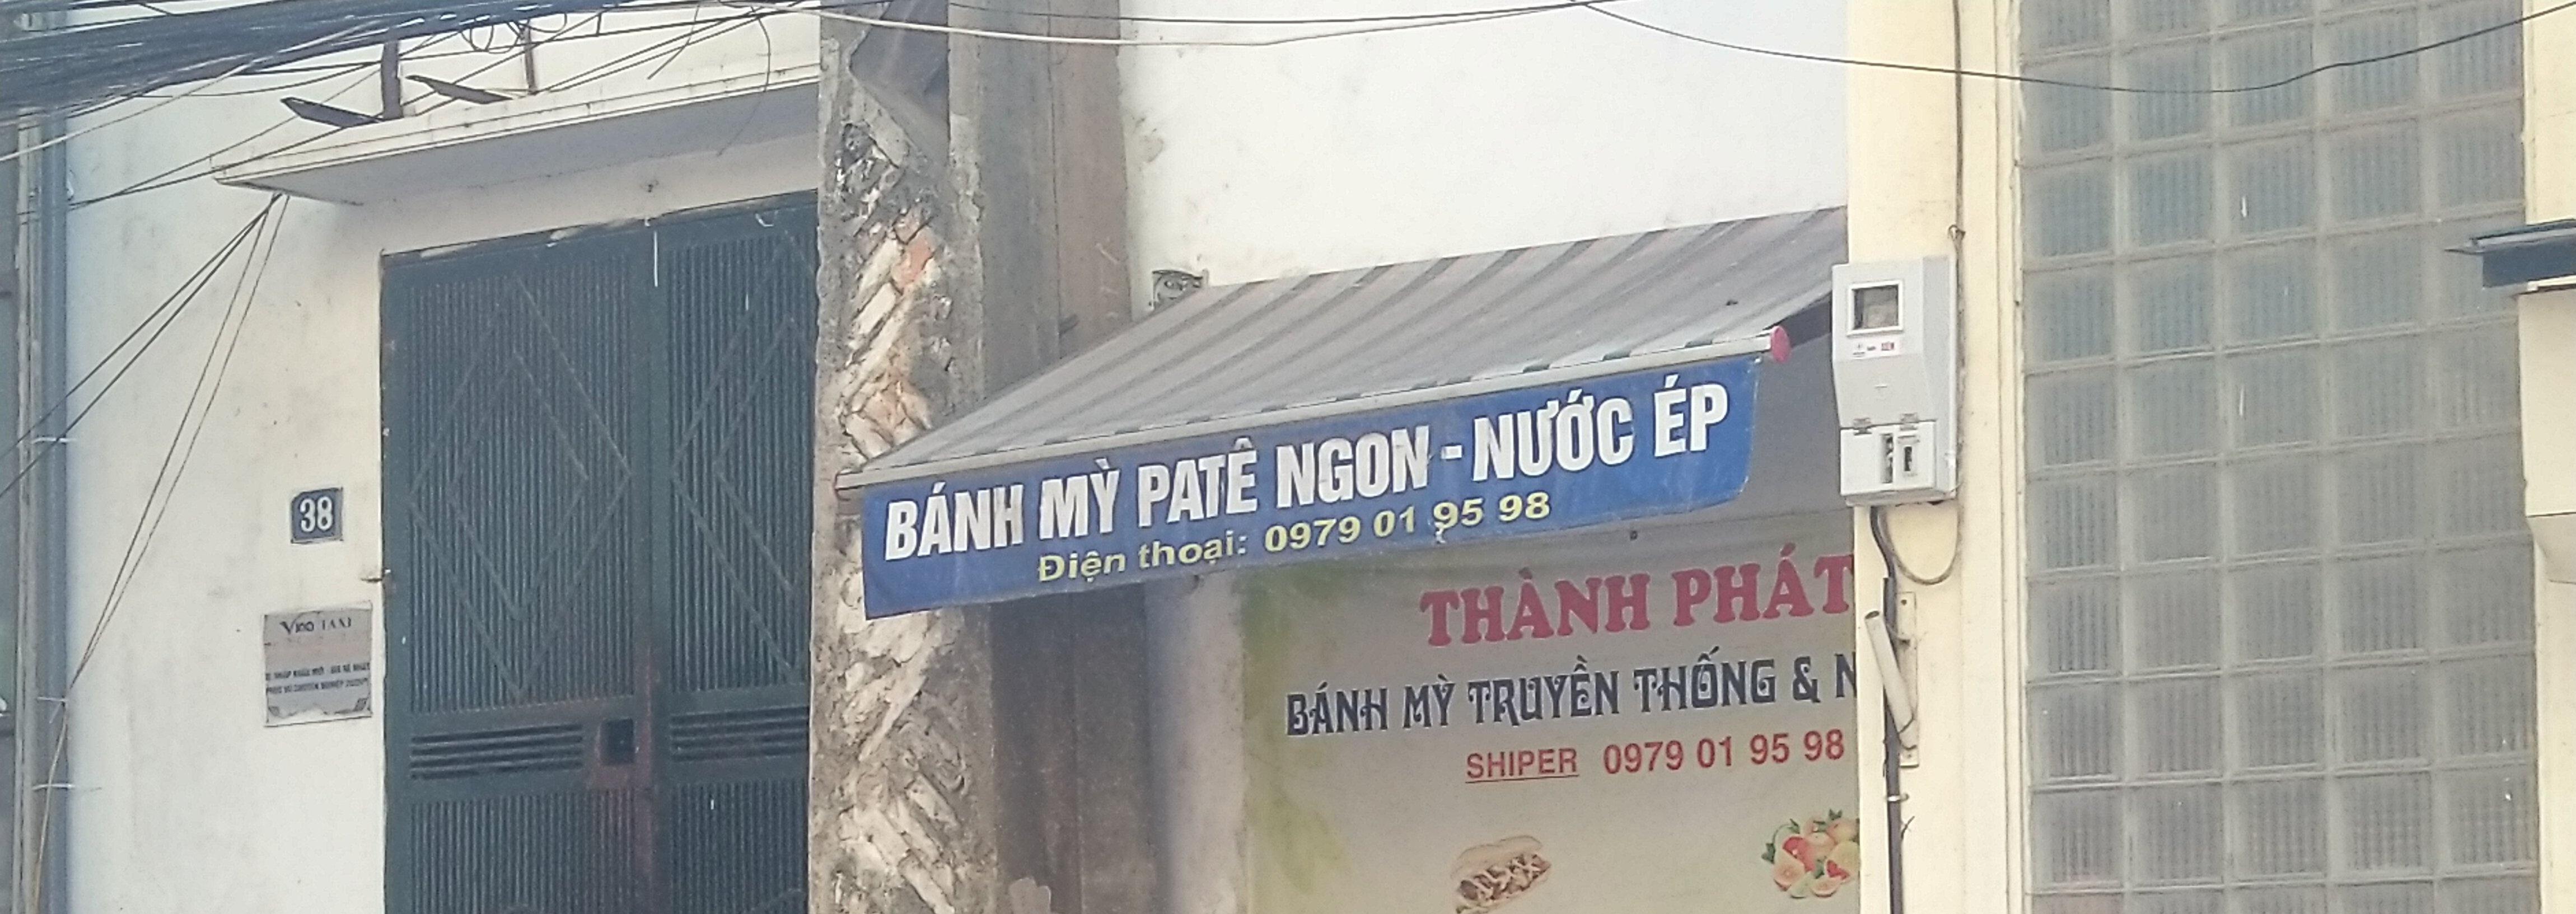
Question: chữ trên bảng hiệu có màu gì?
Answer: màu trắng và màu vàng